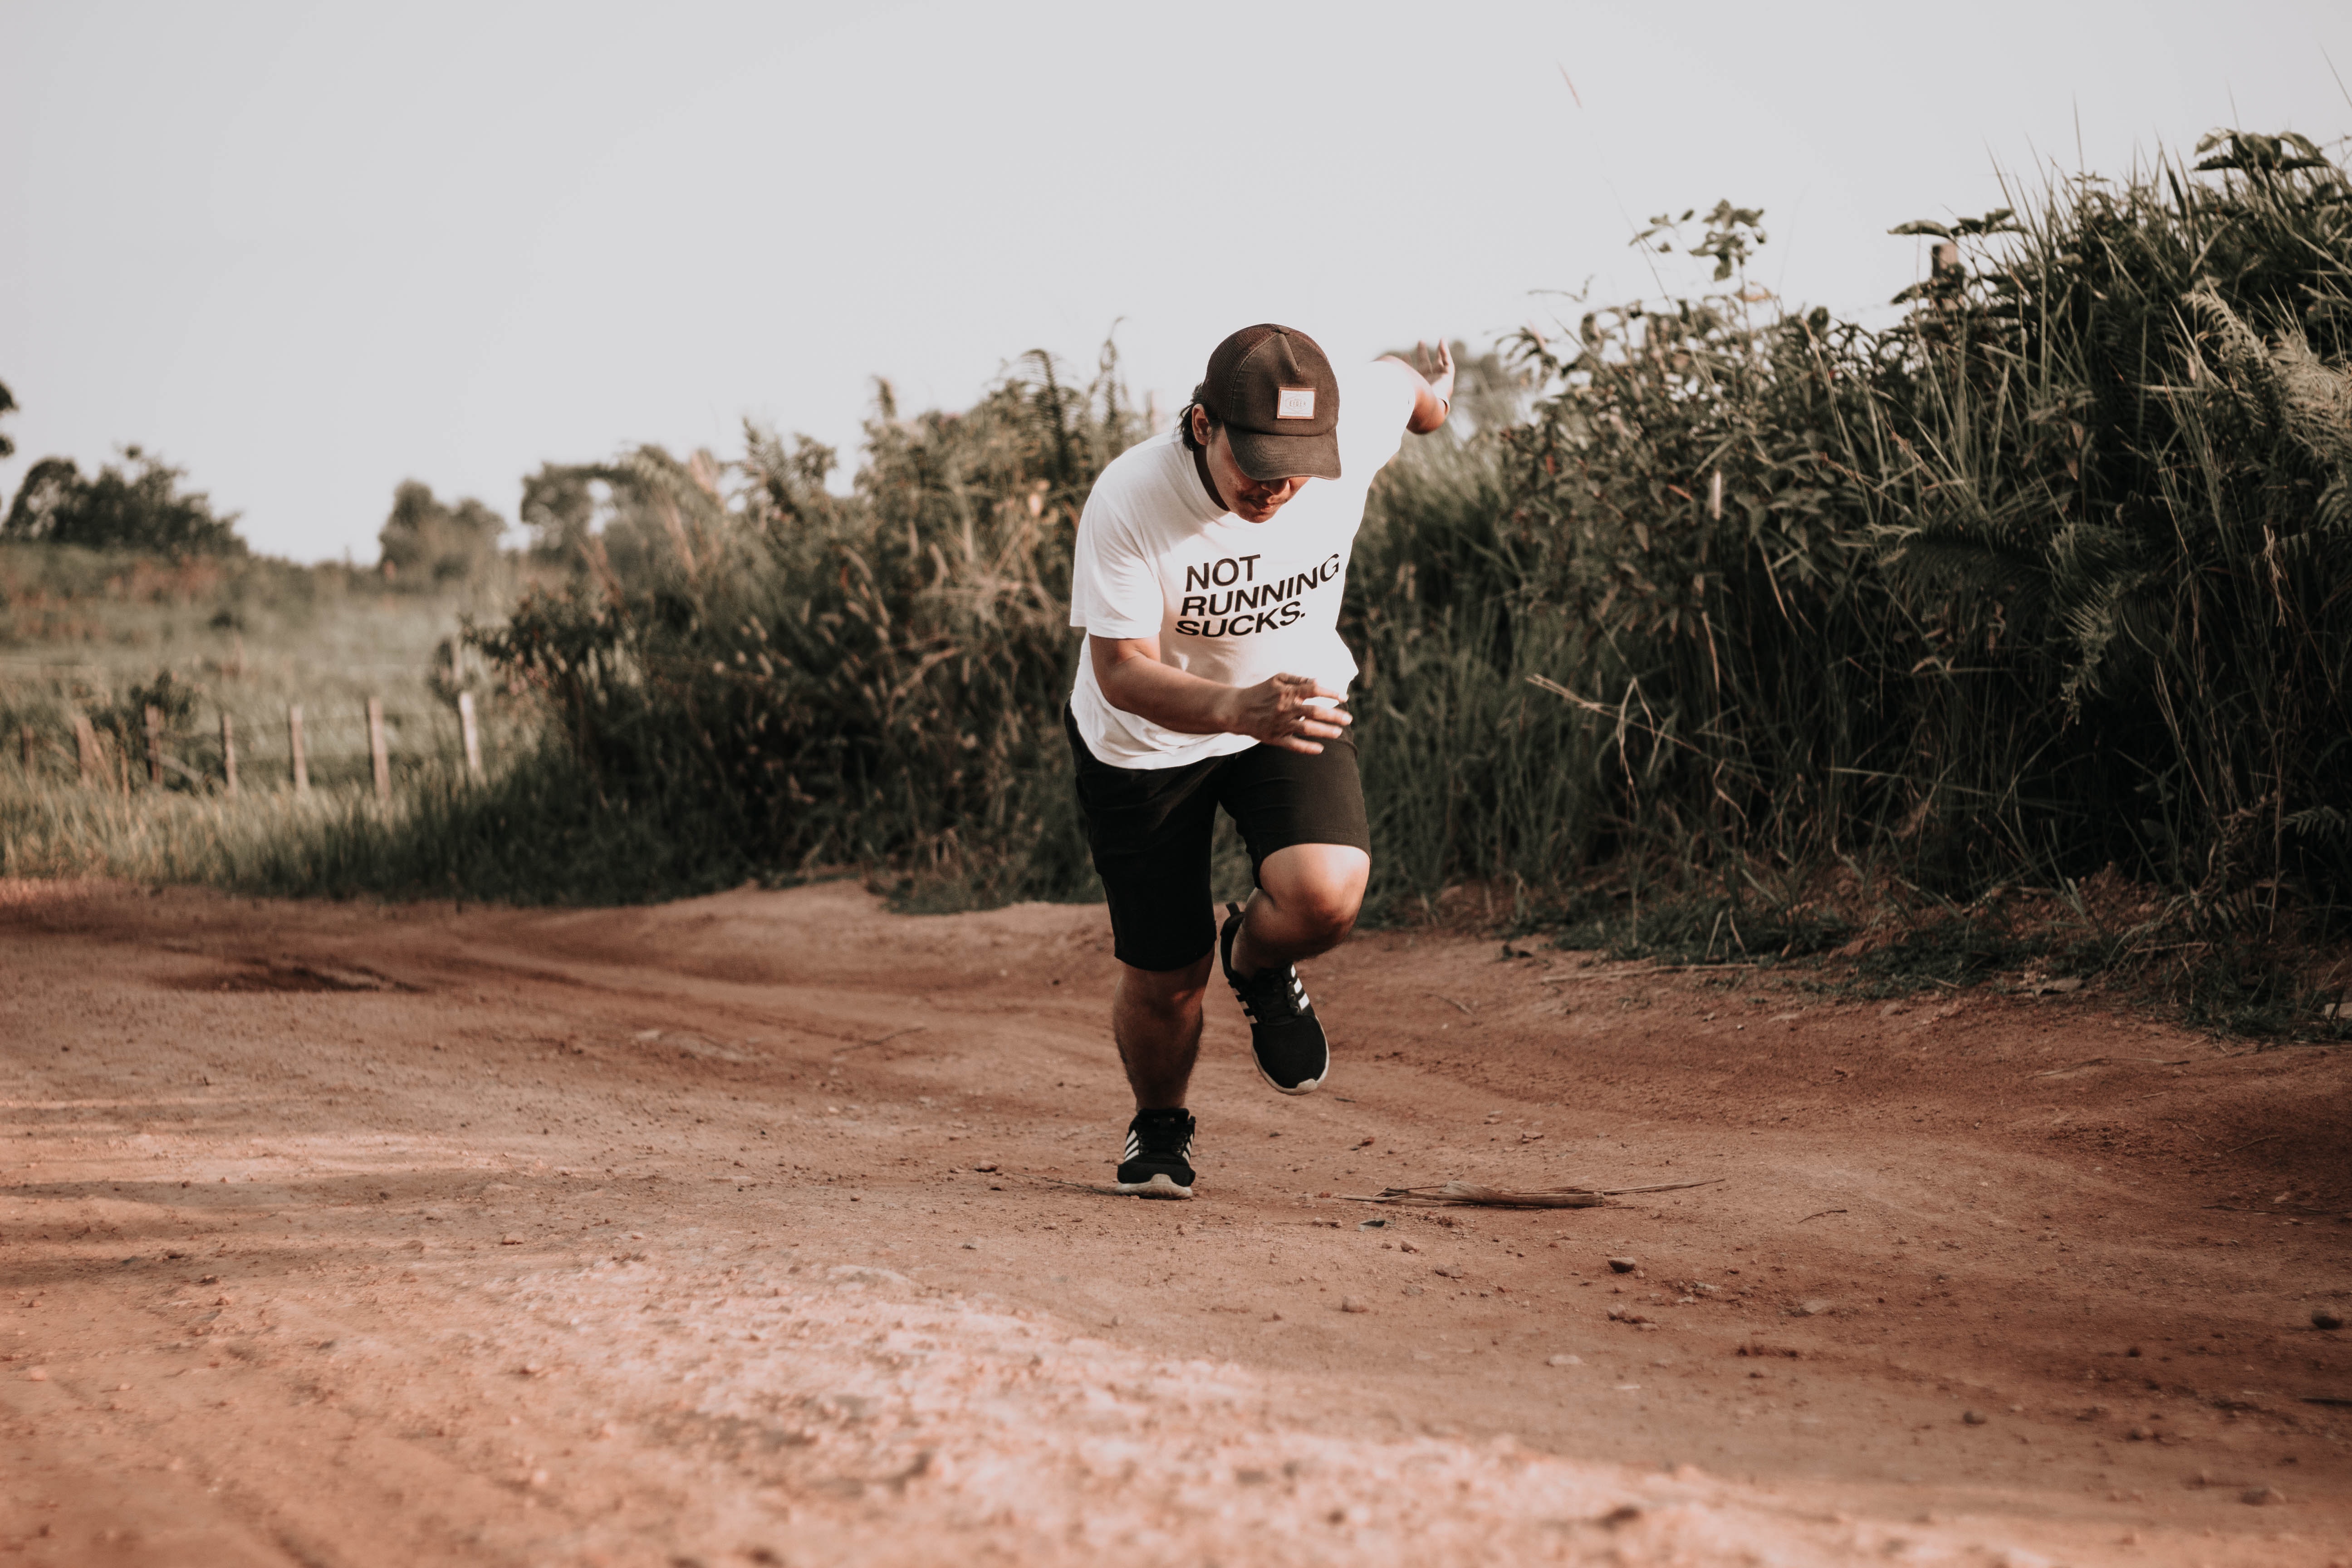
sports, girl, soil, sand, fun, tree, recreation, softball, race, landscape